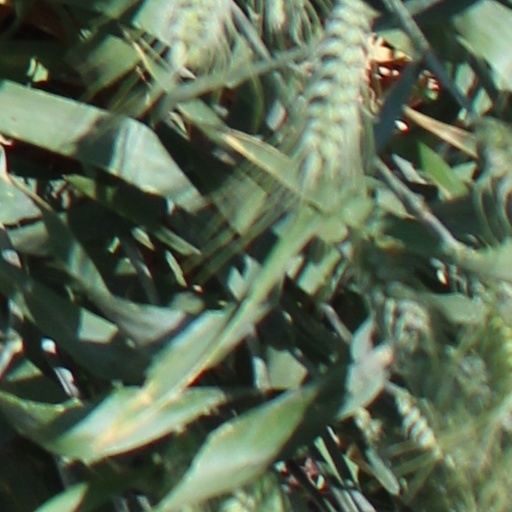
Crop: wheat